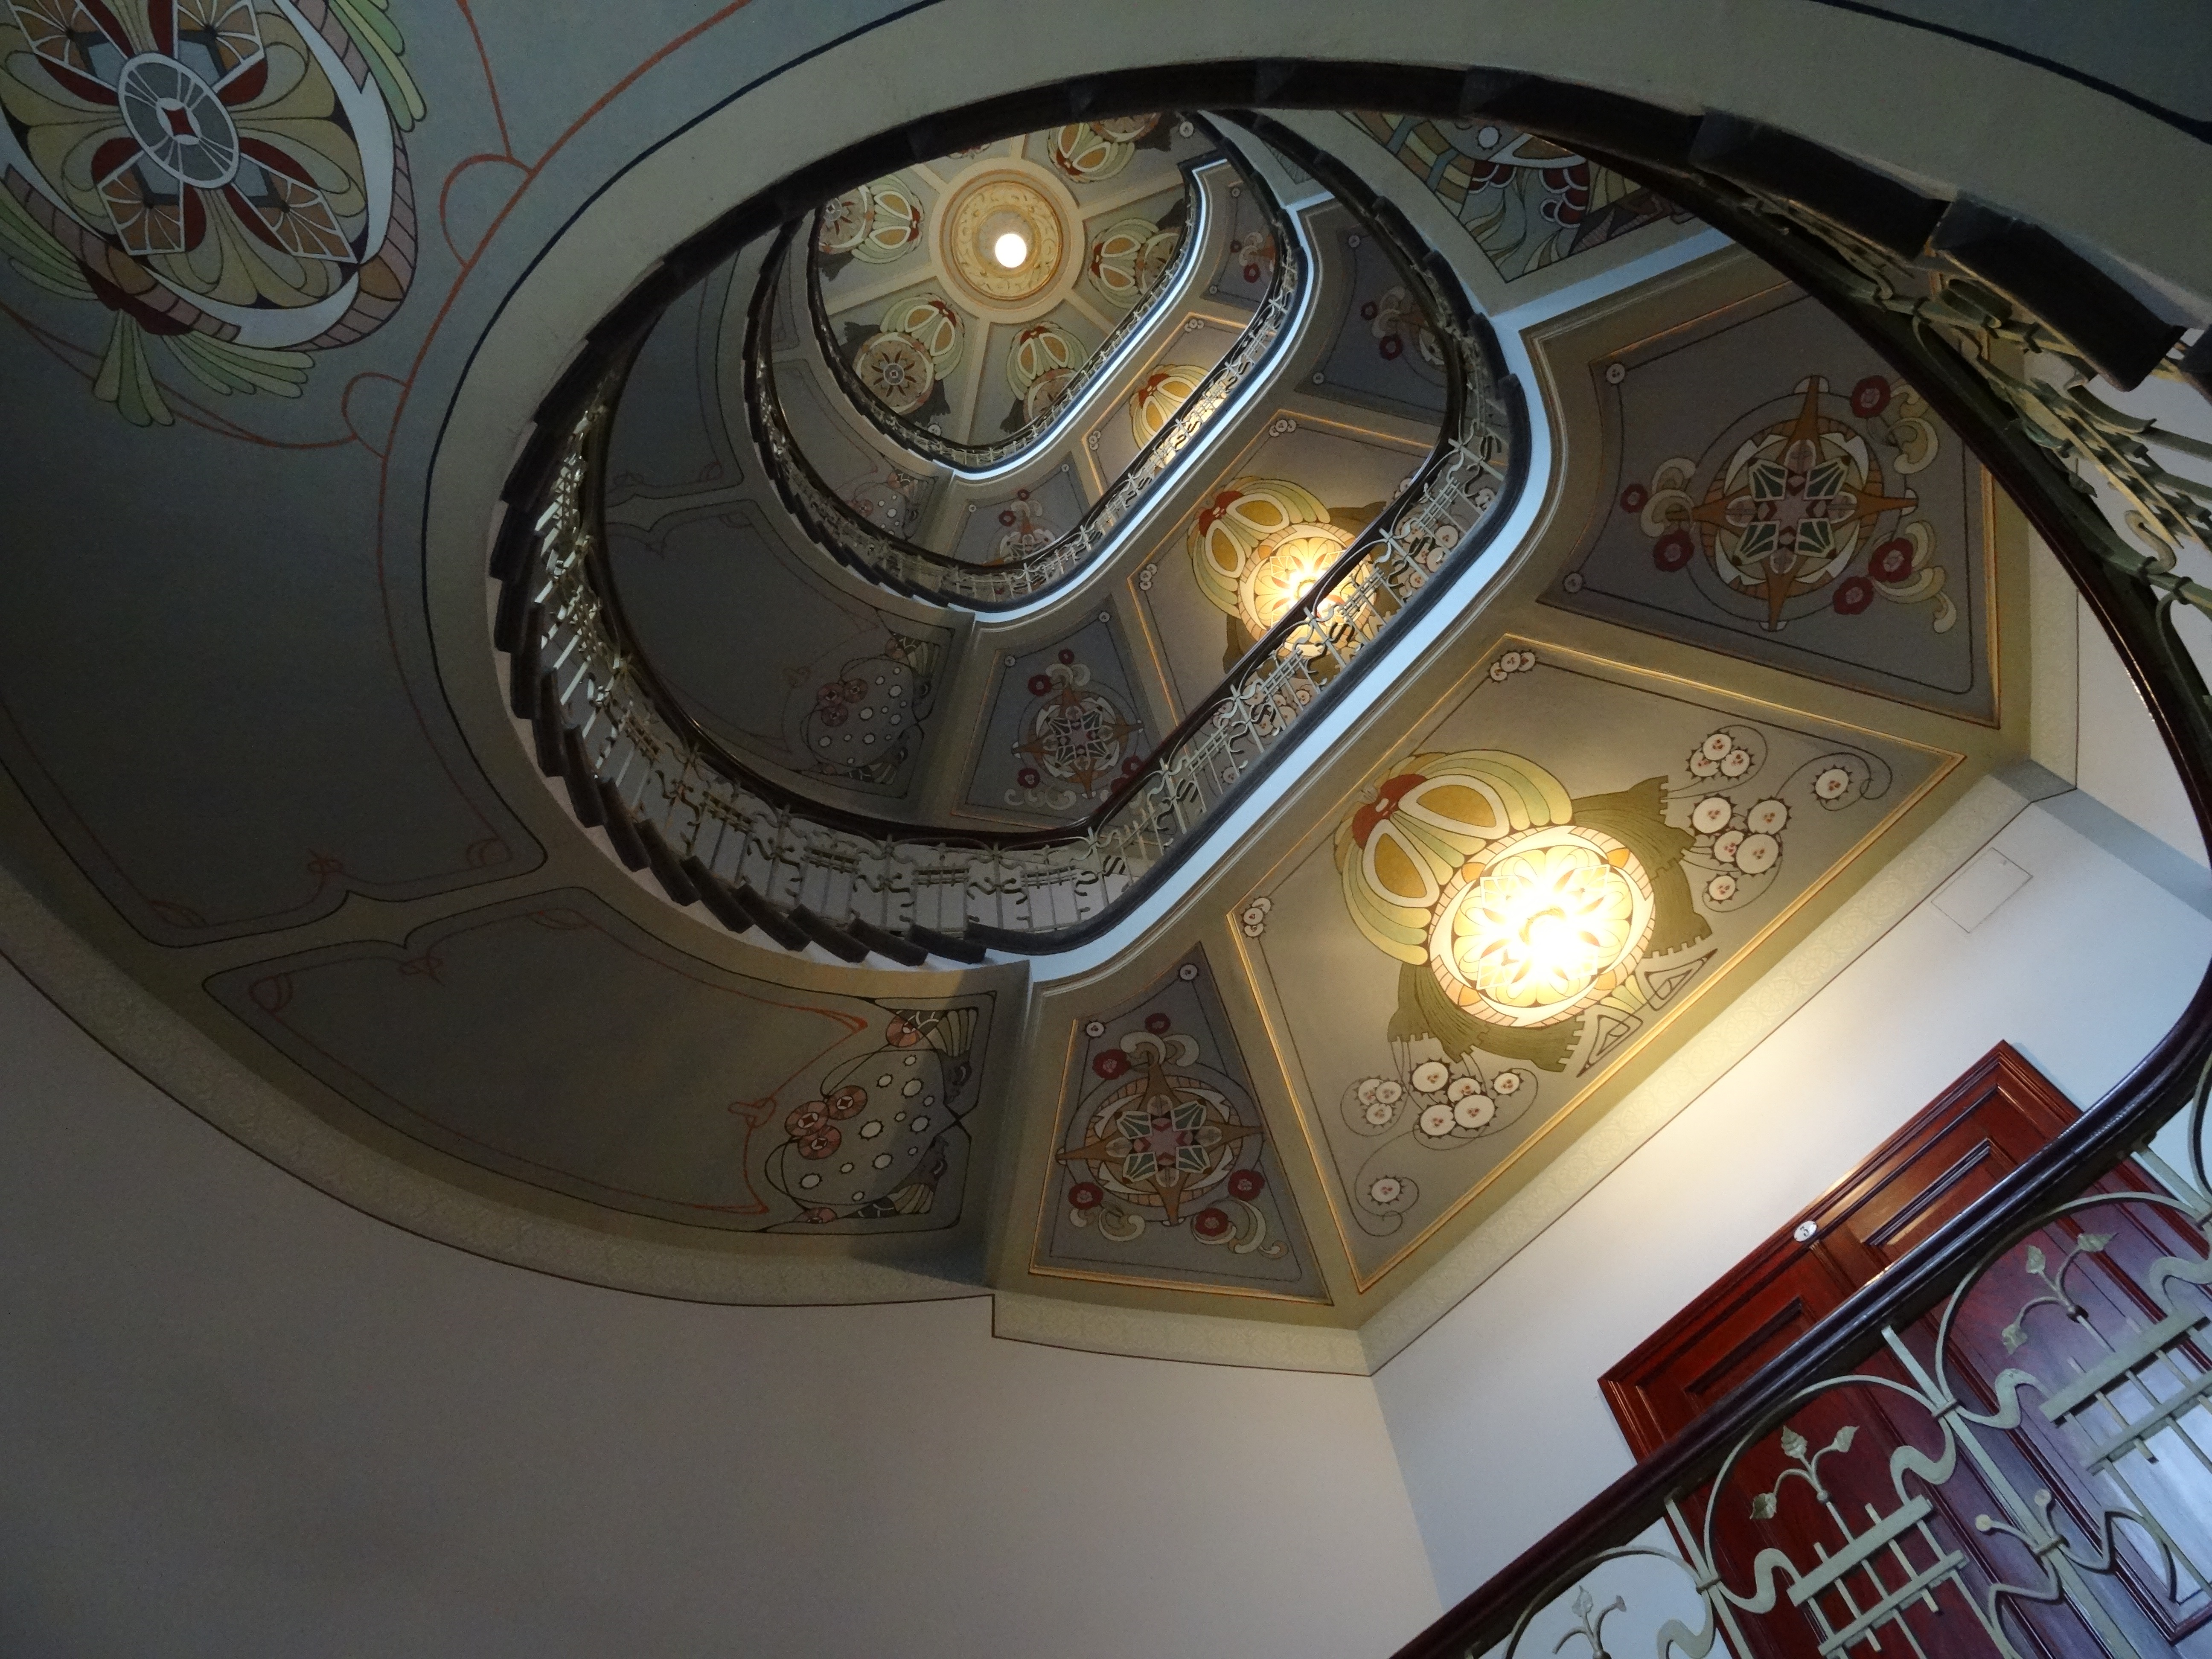
architecture, window, staircase, ceiling, decoration, dome, art nouveau, riga, latvia